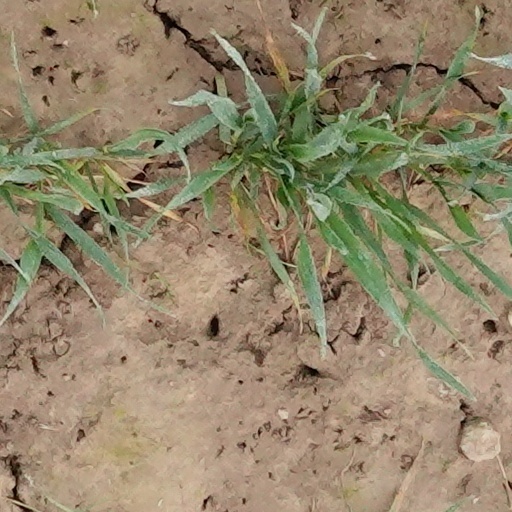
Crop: wheat